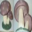
Label: mushroom